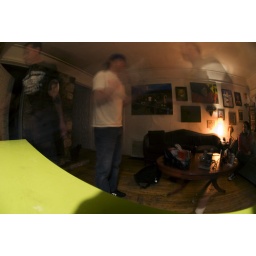
once upon a dog house